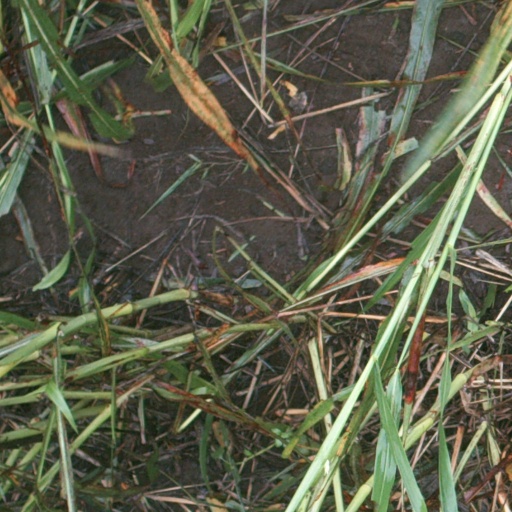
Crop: sorghum